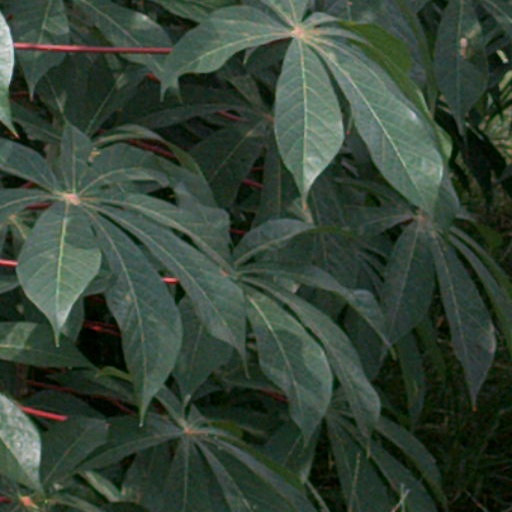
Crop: cassava